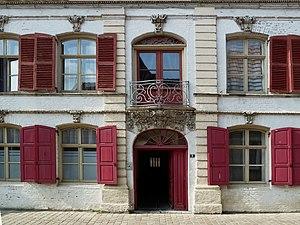
Maison du chevalier de Guernonval, 3 rue de Bergues Esquelbecq Nord.- France.
Esquelbecq est une commune française située dans le département du Nord, en région Hauts-de-France.